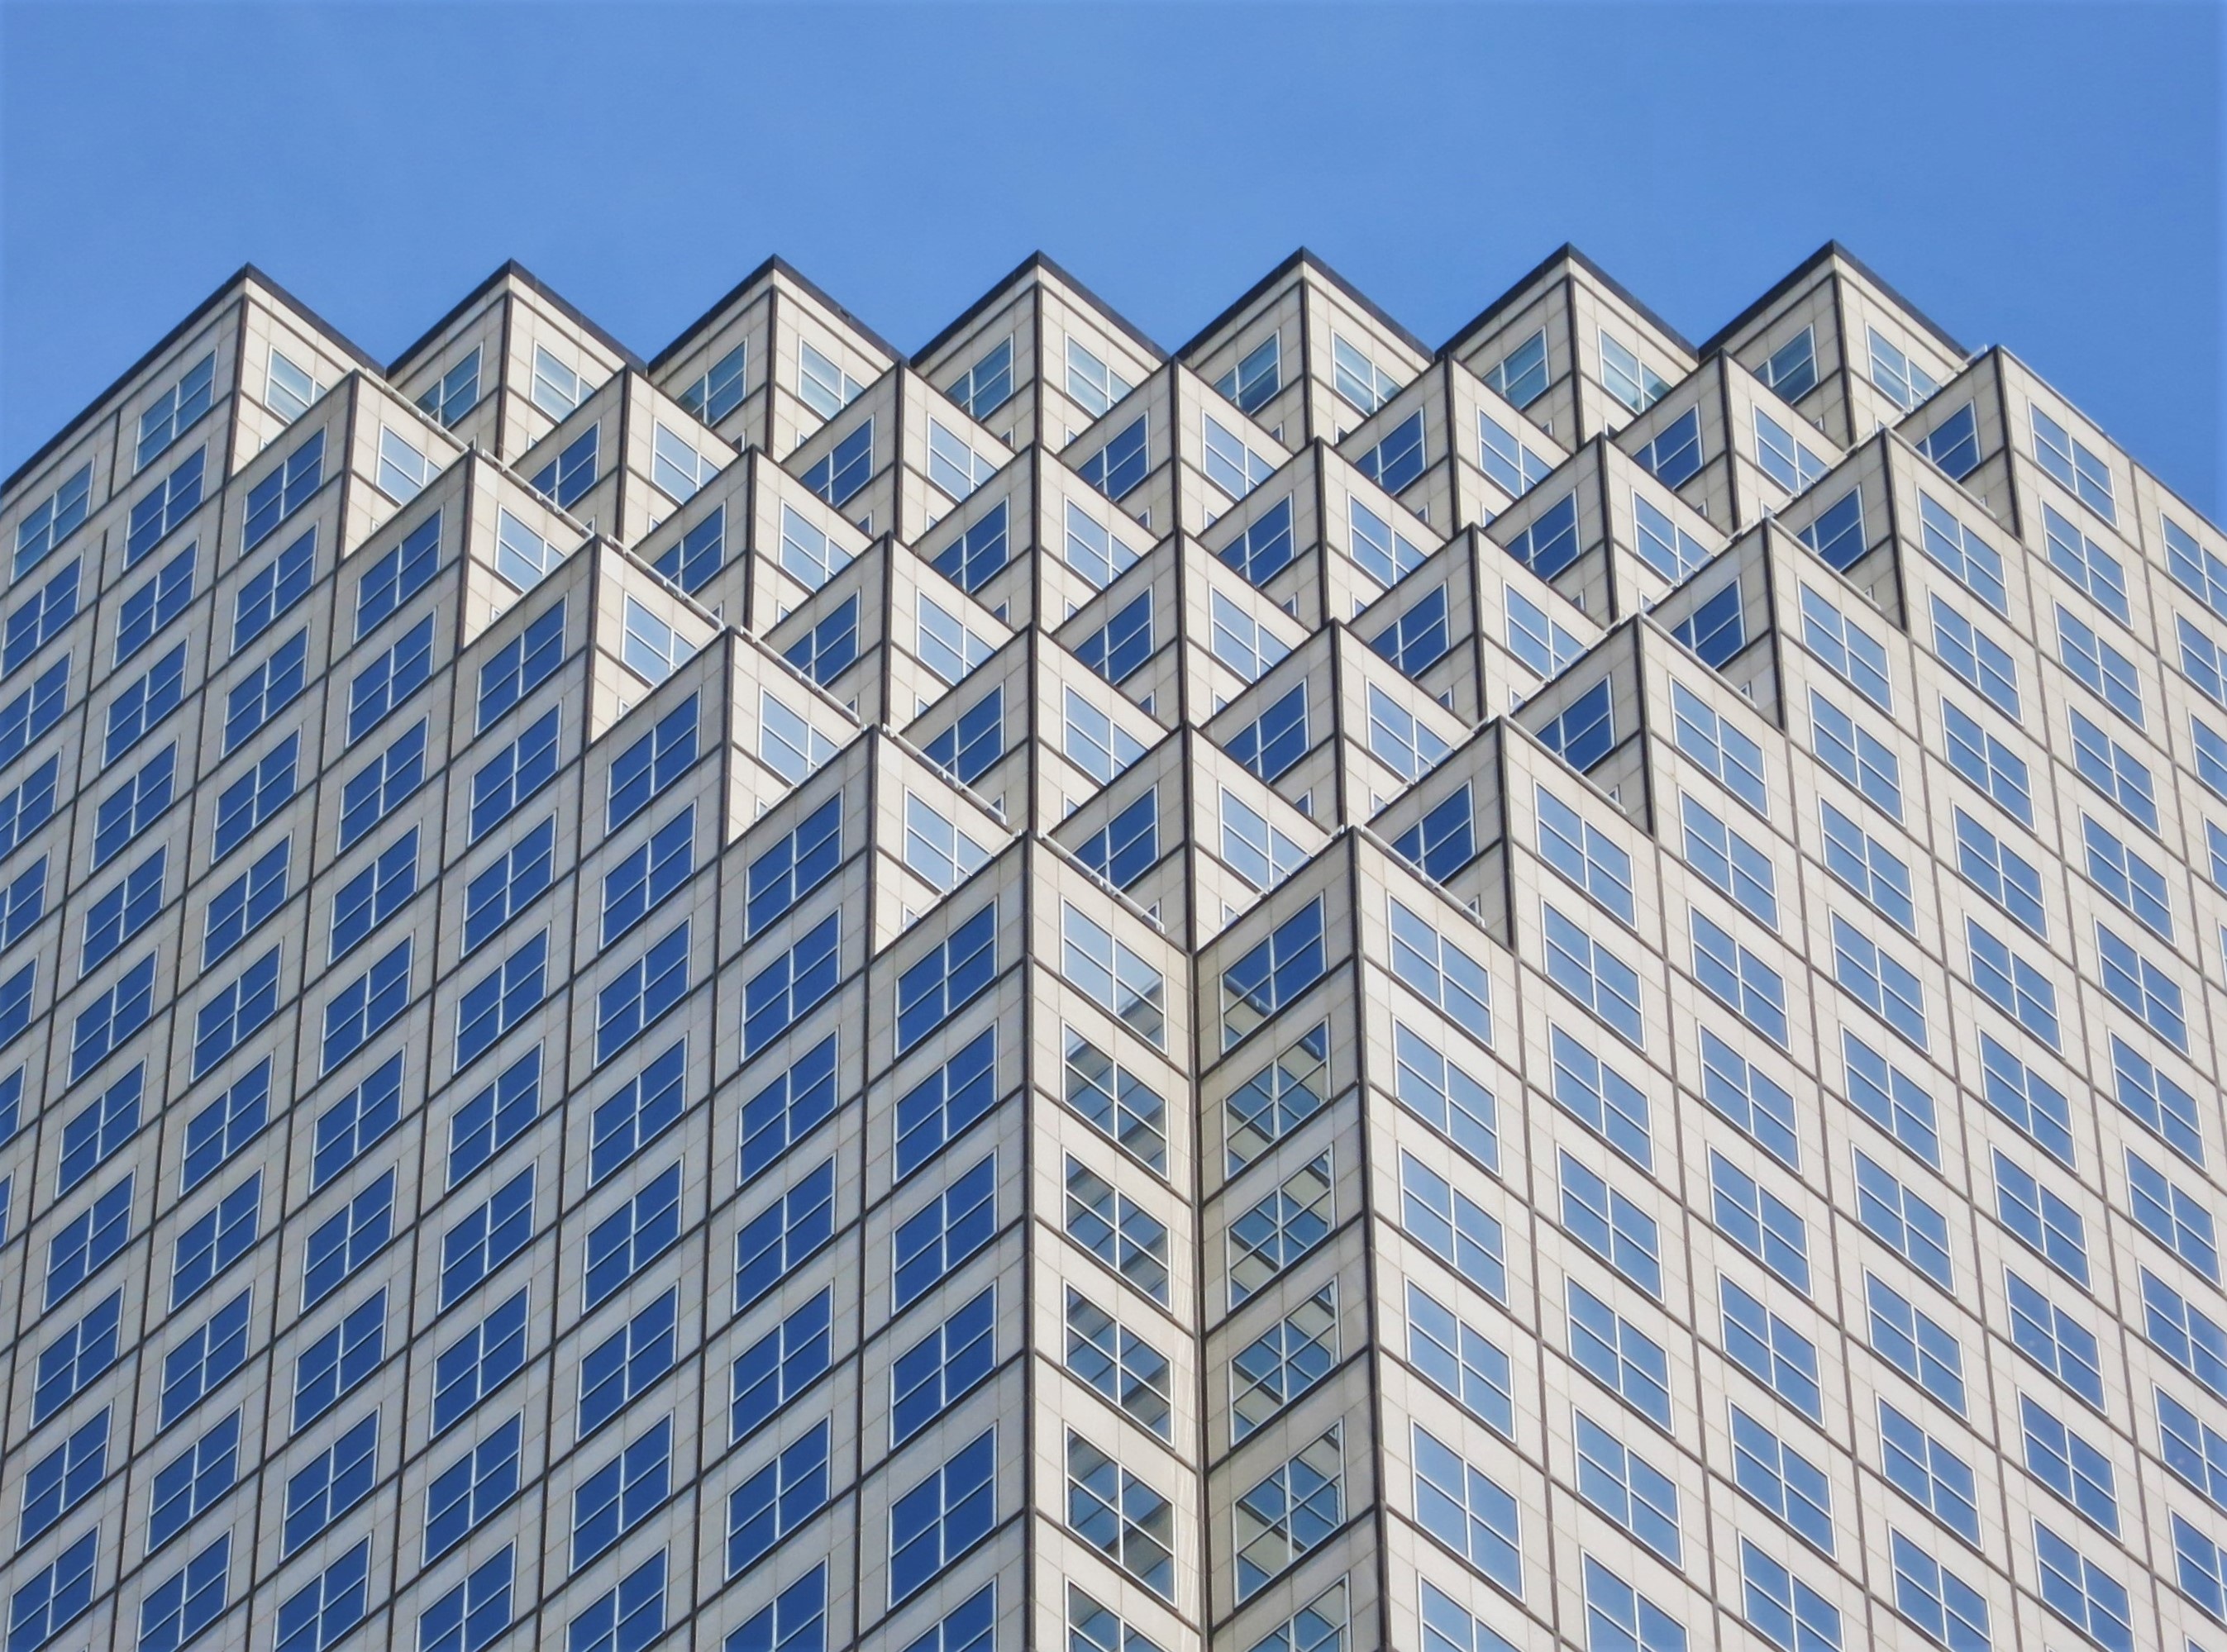
architecture, building, skyscraper, line, tower, usa, landmark, facade, tower block, symmetry, miami, commercial building, florida, headquarters, condominium, residential area, brutalist architecture